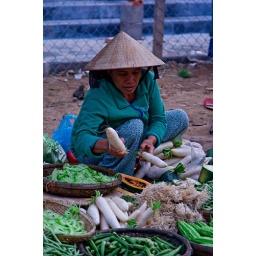
Woman selling fresh green veges in Hoi An street market.